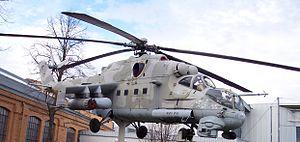
L'histoire de l'hélicoptère et autres appareils à voilure tournante commence au début du XXᵉ siècle, comme pour l'avion. Mais l'insuffisance de la puissance des moteurs et les problèmes de stabilité rendent les développements beaucoup plus longs et aléatoires. En dehors de la parenthèse des autogires, l'hélicoptère ne prouve son efficacité potentielle qu'au cours de la Seconde Guerre mondiale.